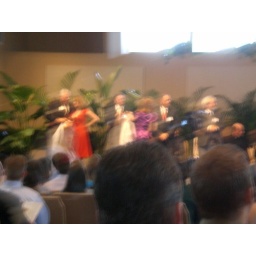
She's the blurry one in the cute purple dress